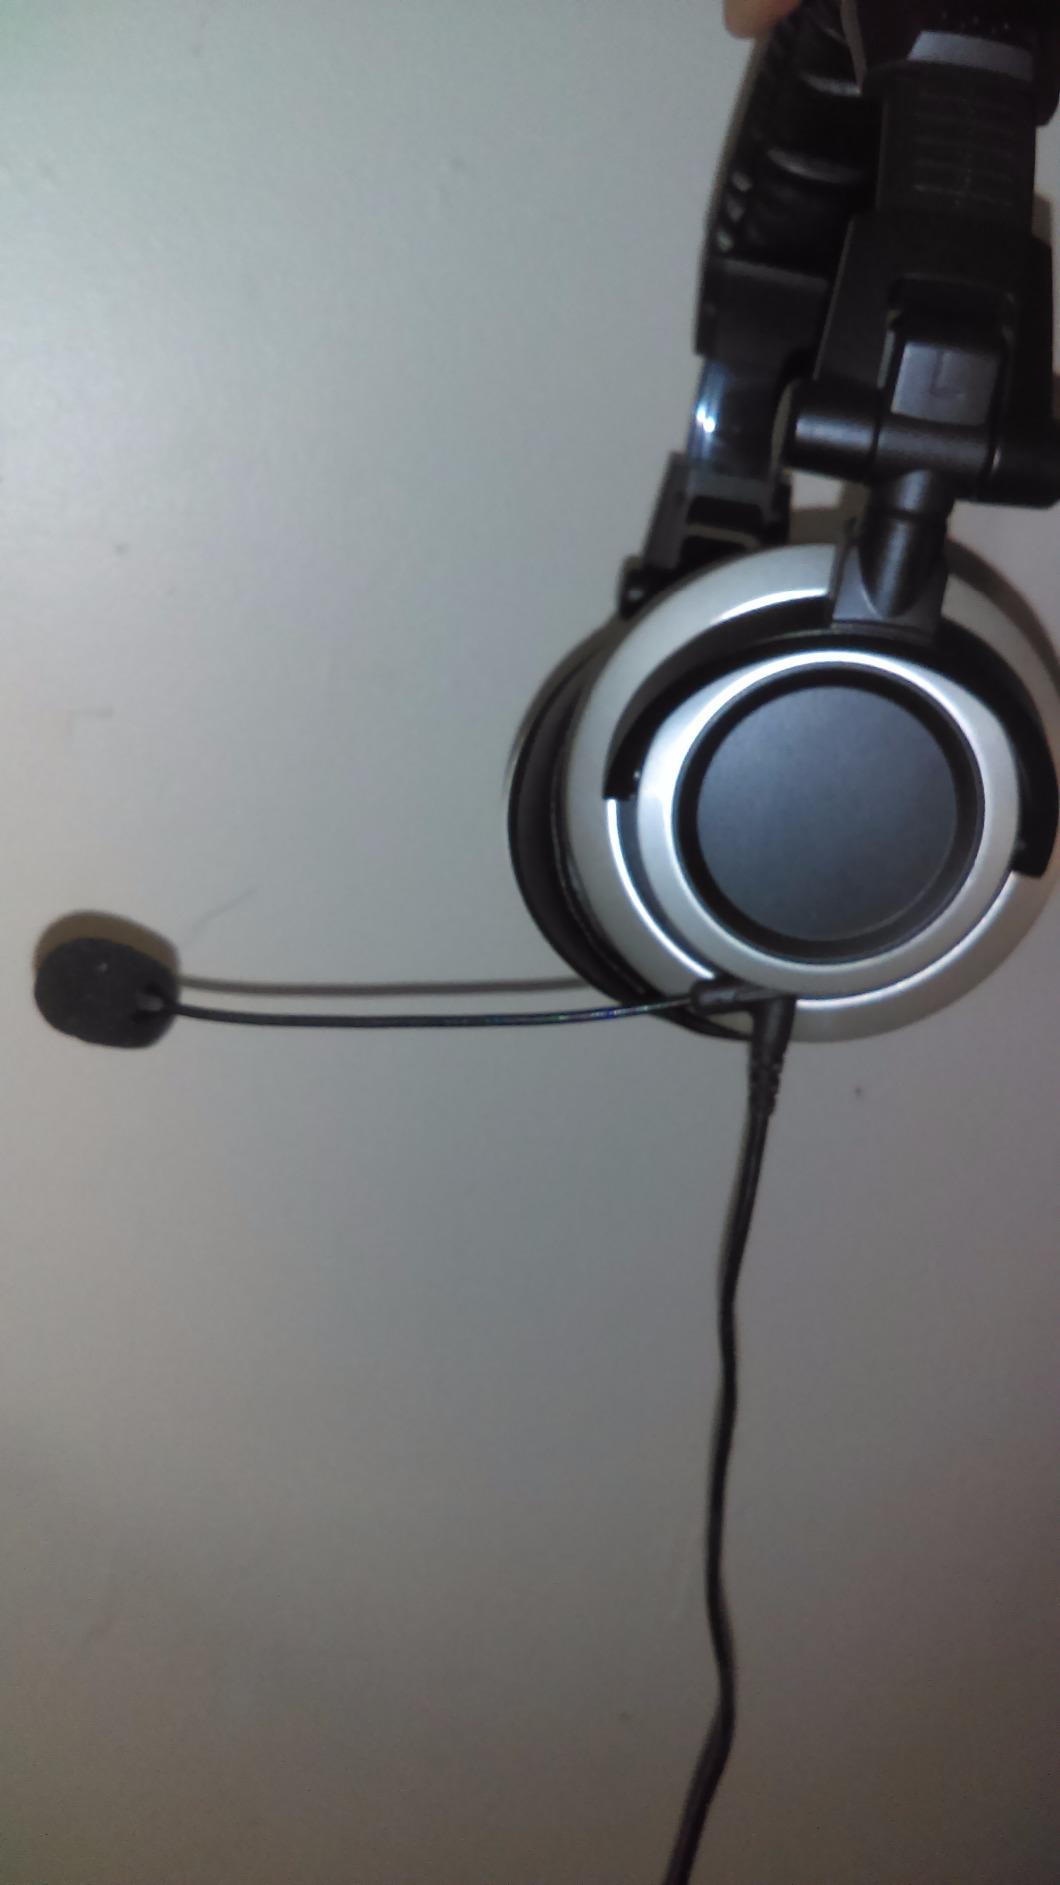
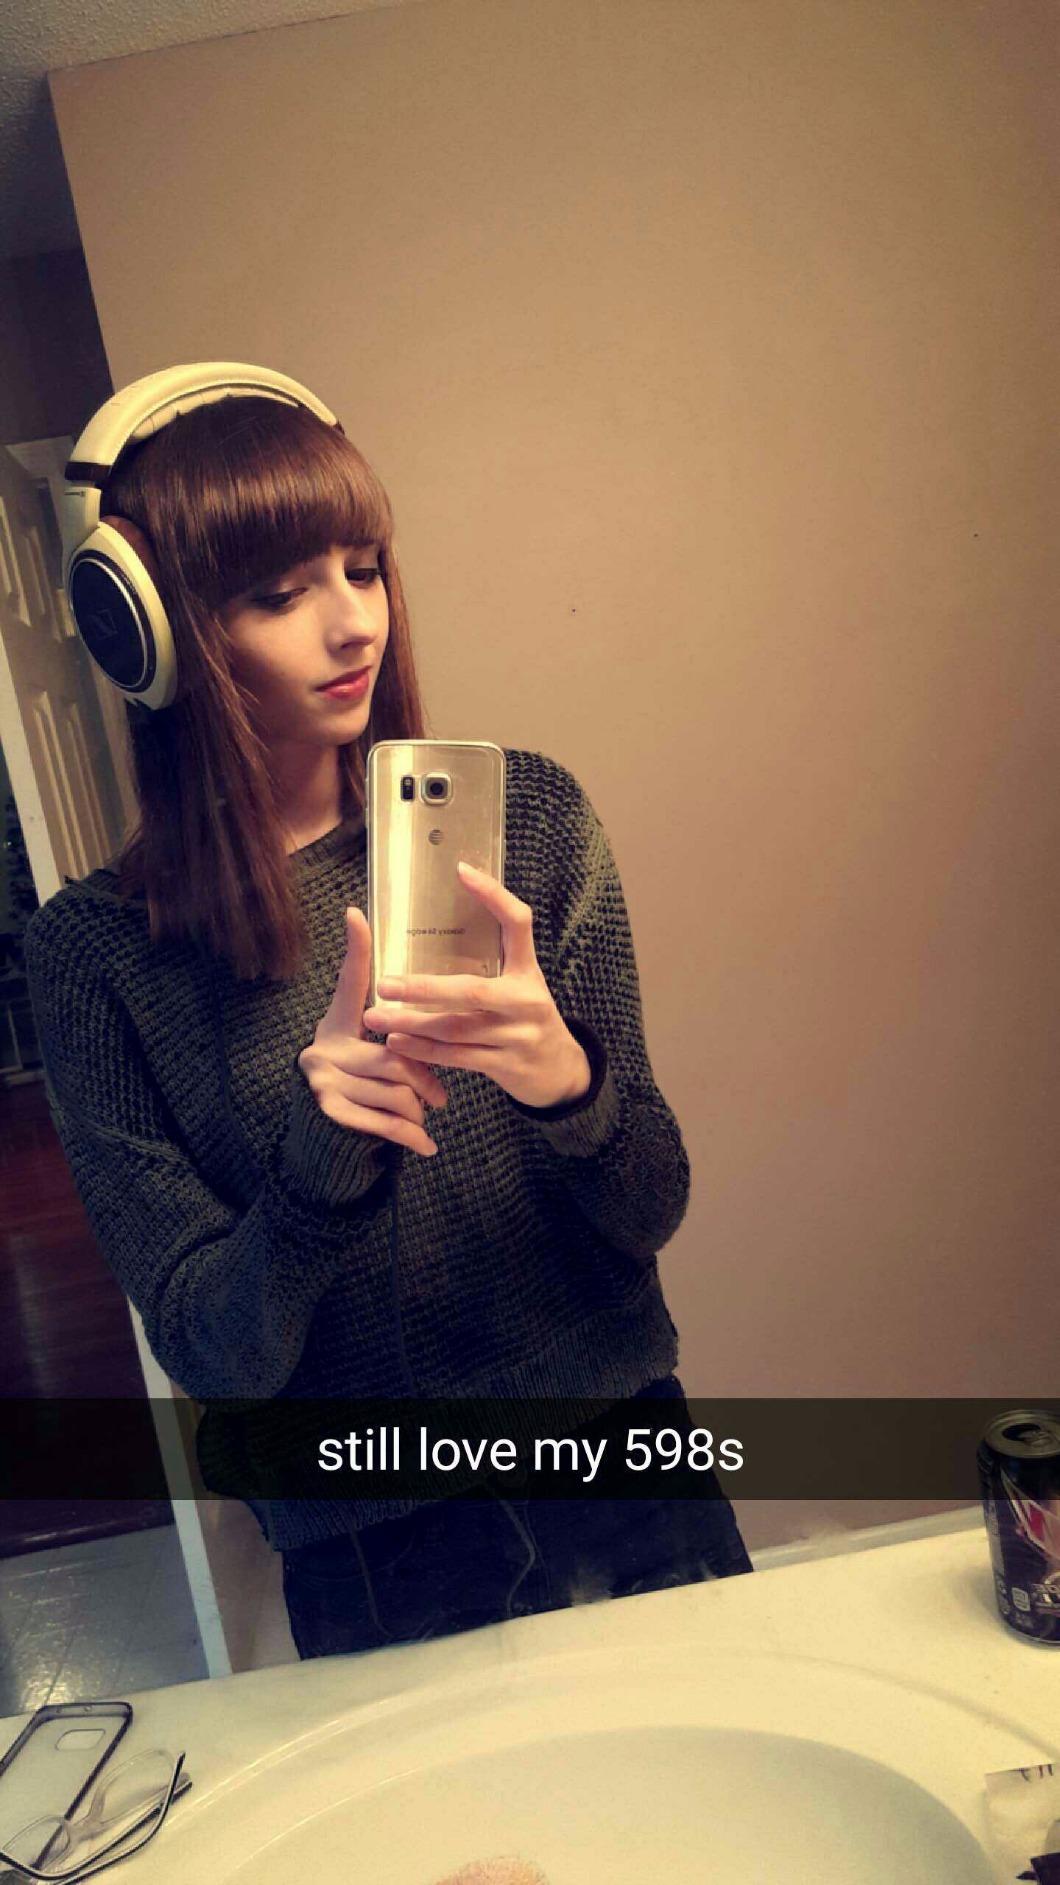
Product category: headphones
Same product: no